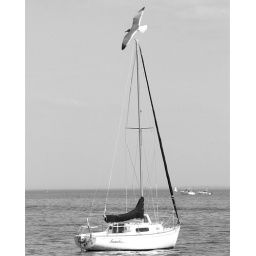
Seagal flying over a sailboat at the St.Pete Cajun festival.